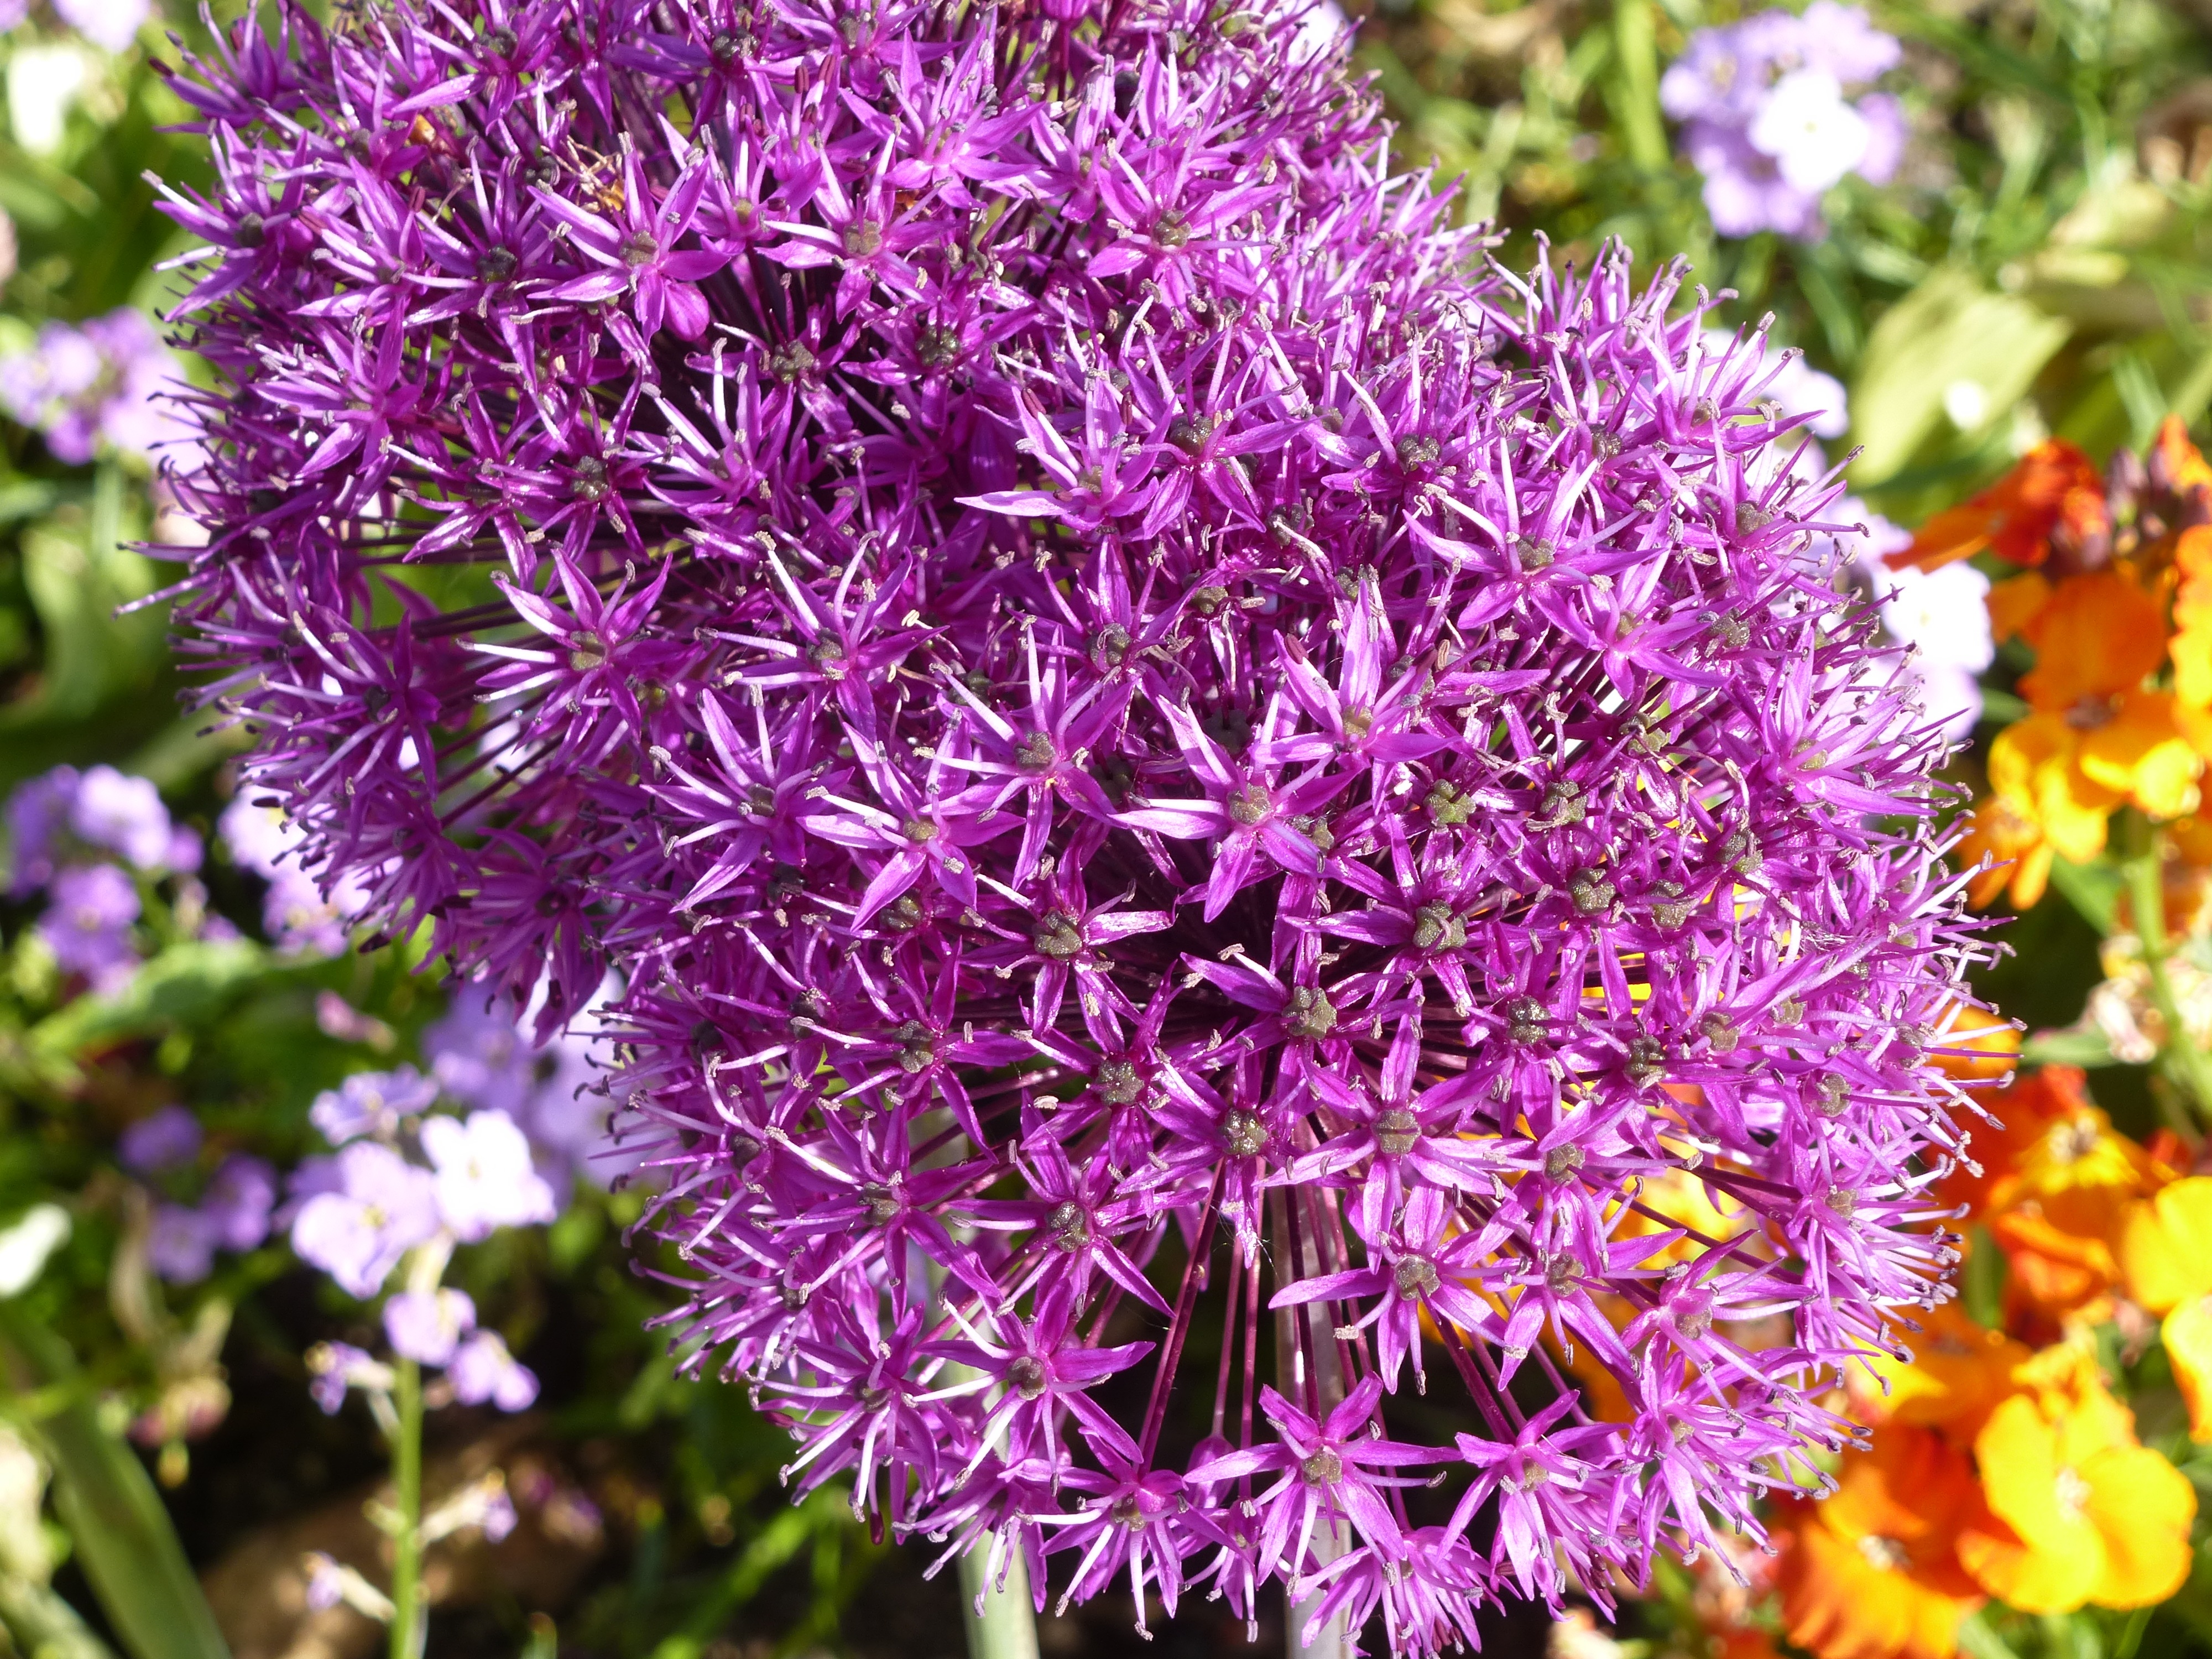
plant, flower, herb, botany, flora, wildflower, flowers, violet, flowering plant, alium, annual plant, land plant, onion genus